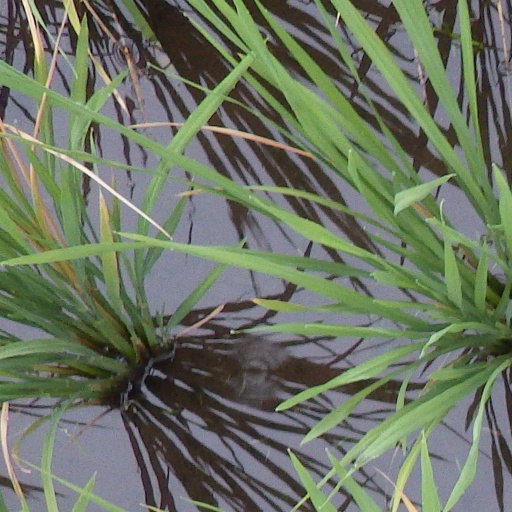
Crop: rice